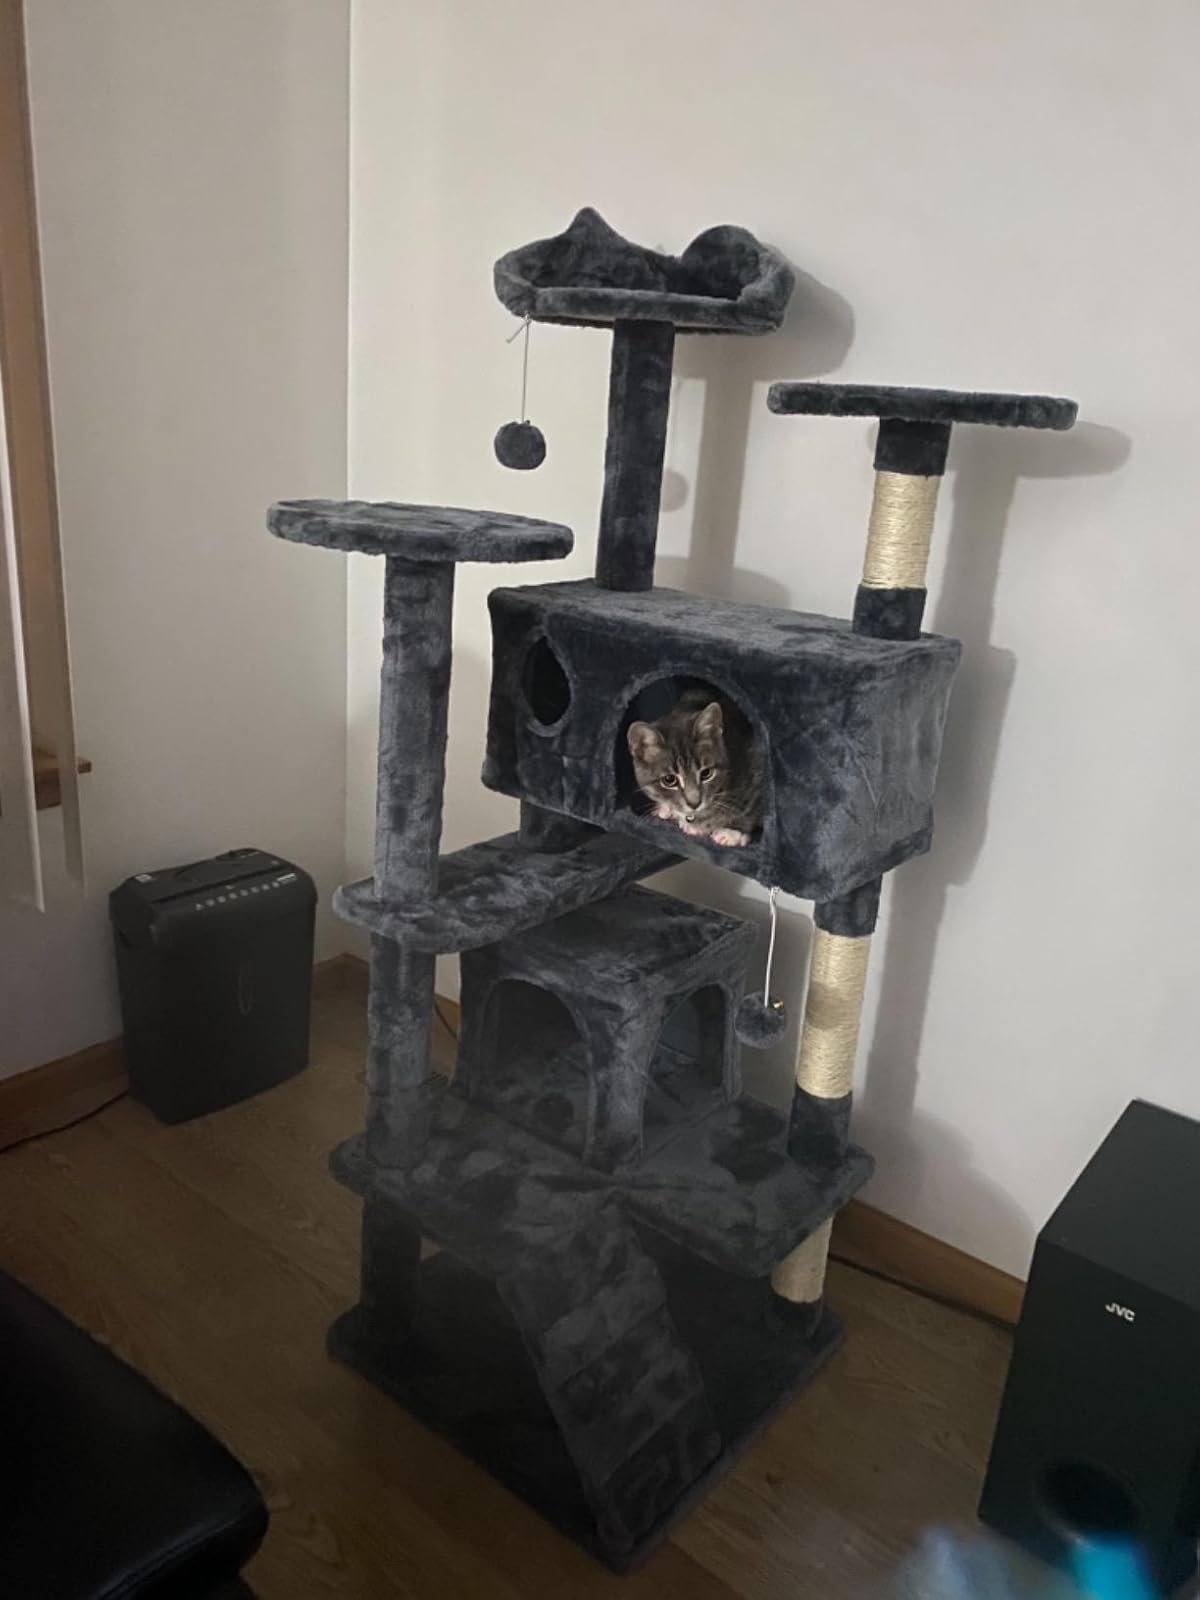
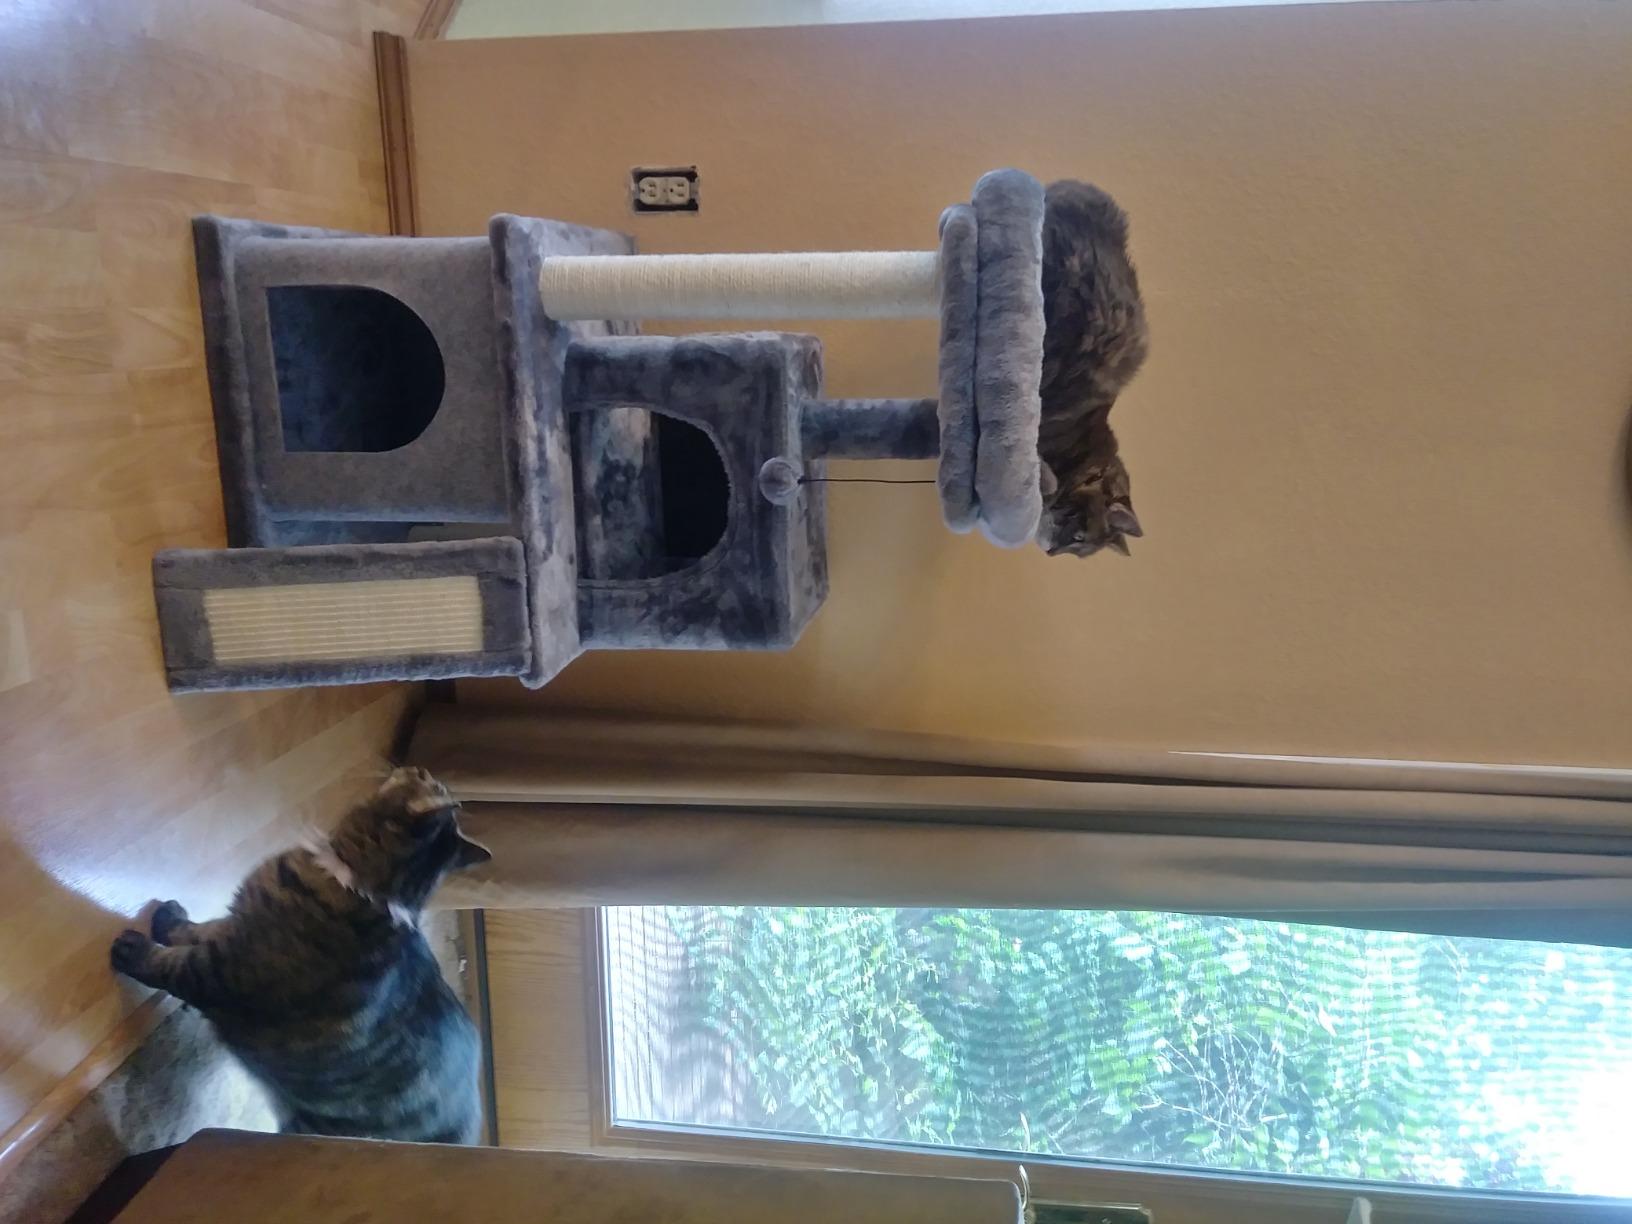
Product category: items_cat tree
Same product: no